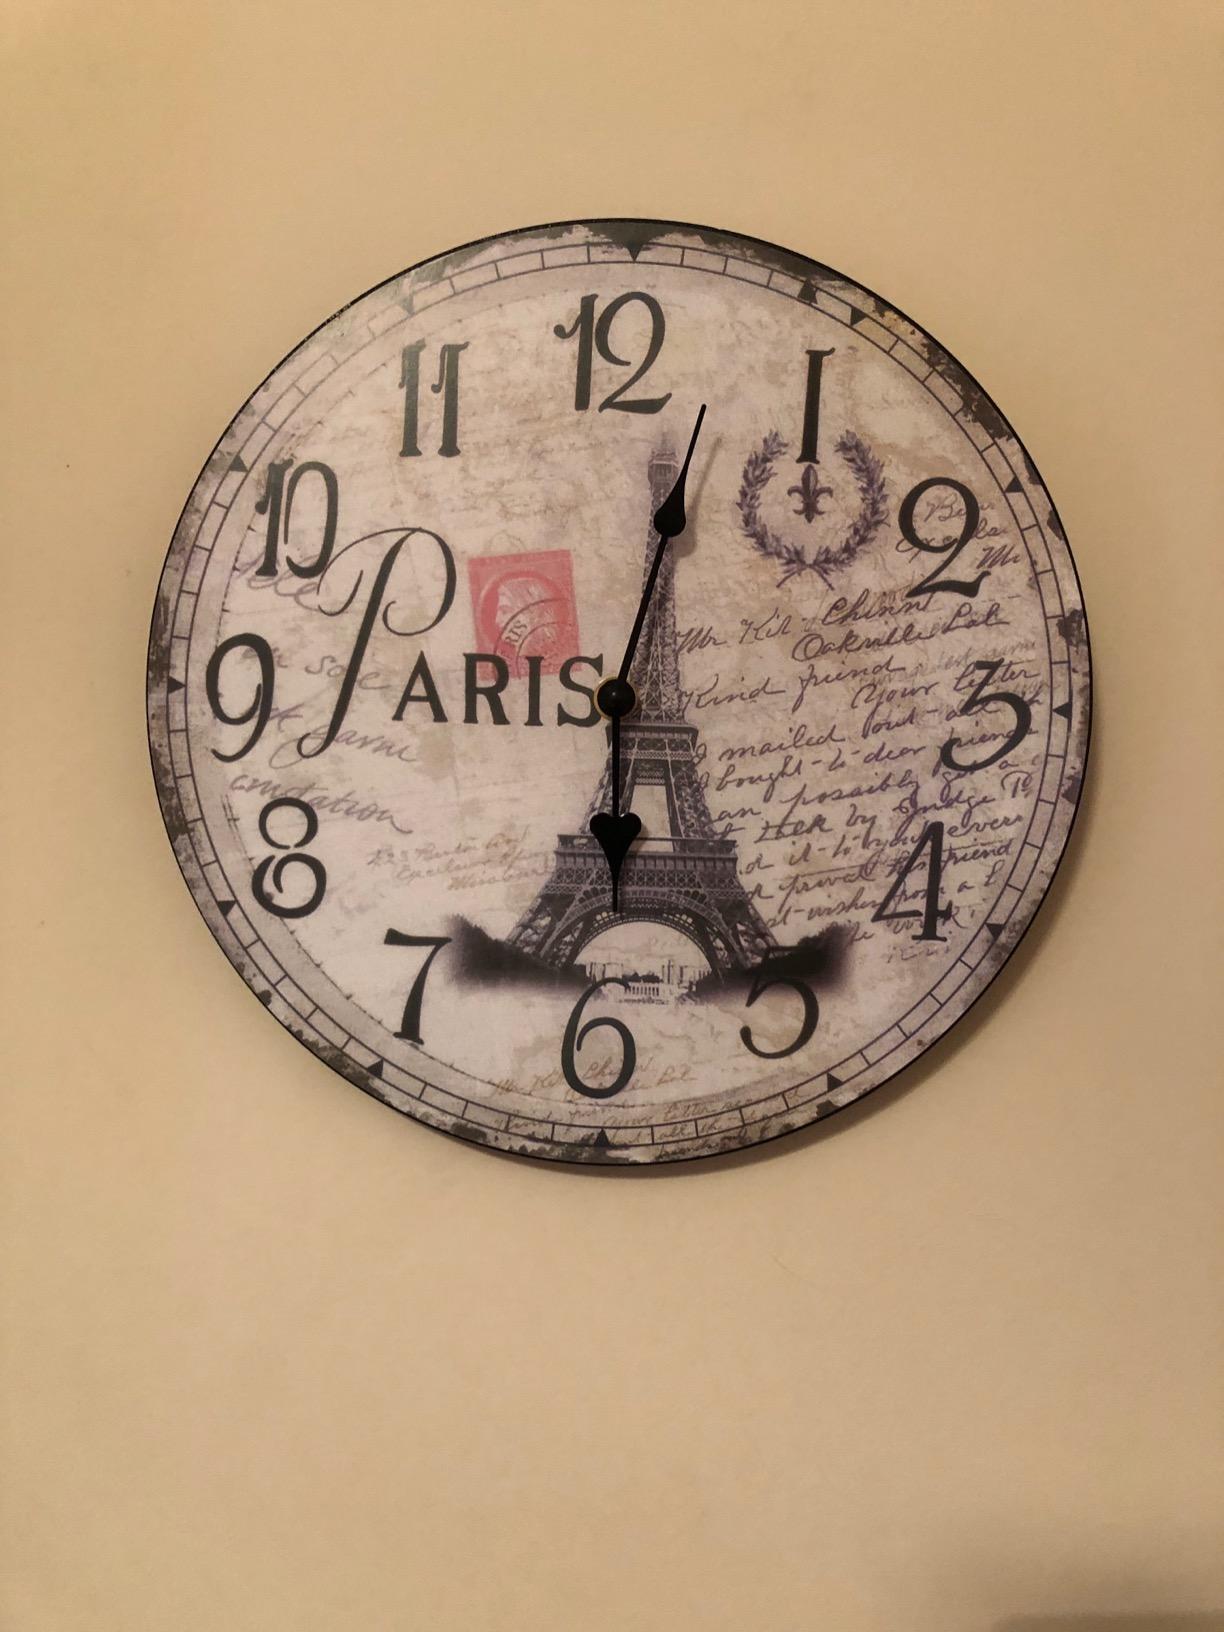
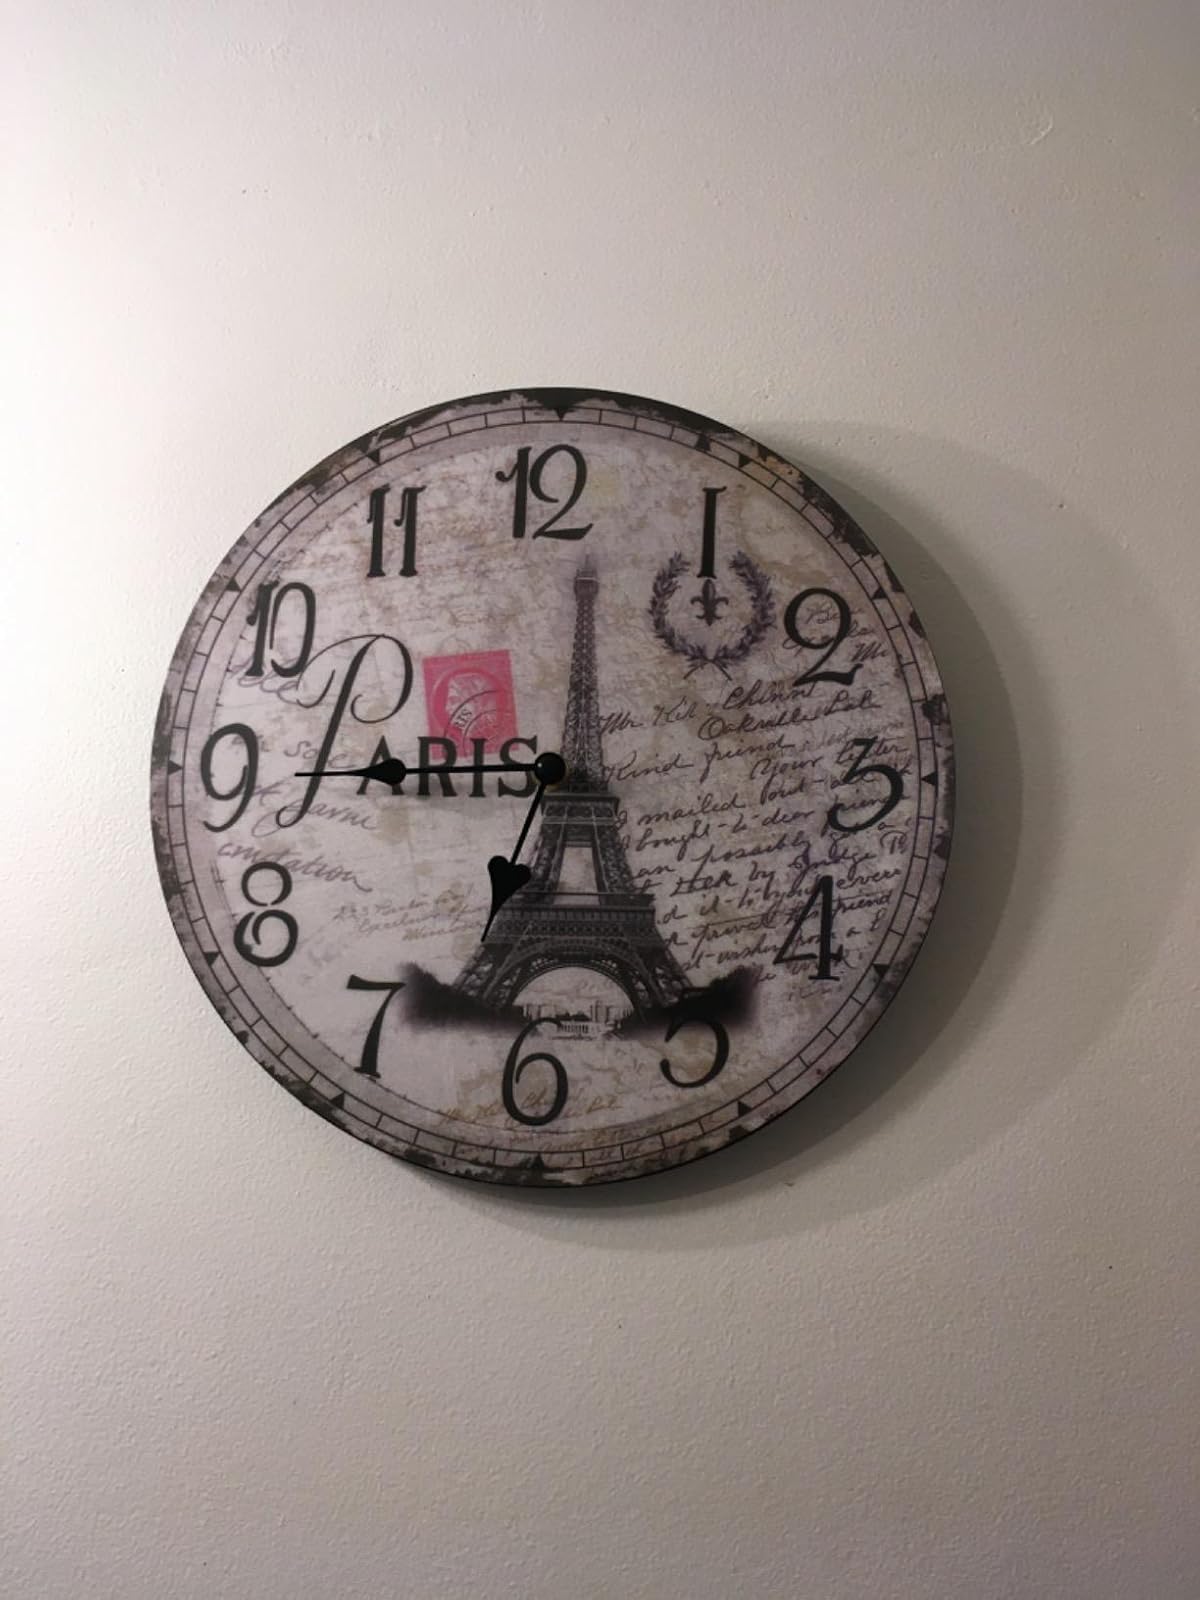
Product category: clock
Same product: yes